William Lagesson

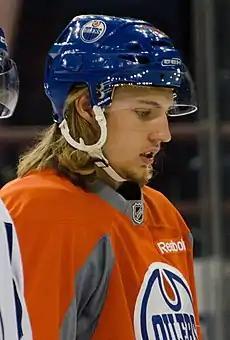
Lagesson on the Edmonton Oilers in 2015

Returning to the Oilers over the summer, and after participating in the NHL training camp, Lagesson was assigned to begin the 2018–19 season with their American Hockey League (AHL) affiliate, the Bakersfield Condors, on 20 September 2018. As an impending restricted free agent with the Oilers and with the commencement 2020–21 North American indefinitely delayed due to the COVID-19 pandemic in North America, Lagesson signed a one-year contract in Sweden with second-tier club, HC Vita Hästen of the HockeyAllsvenskan, on 23 September 2020. He registered three goals and 12 points in 14 games with Vita Hästen.